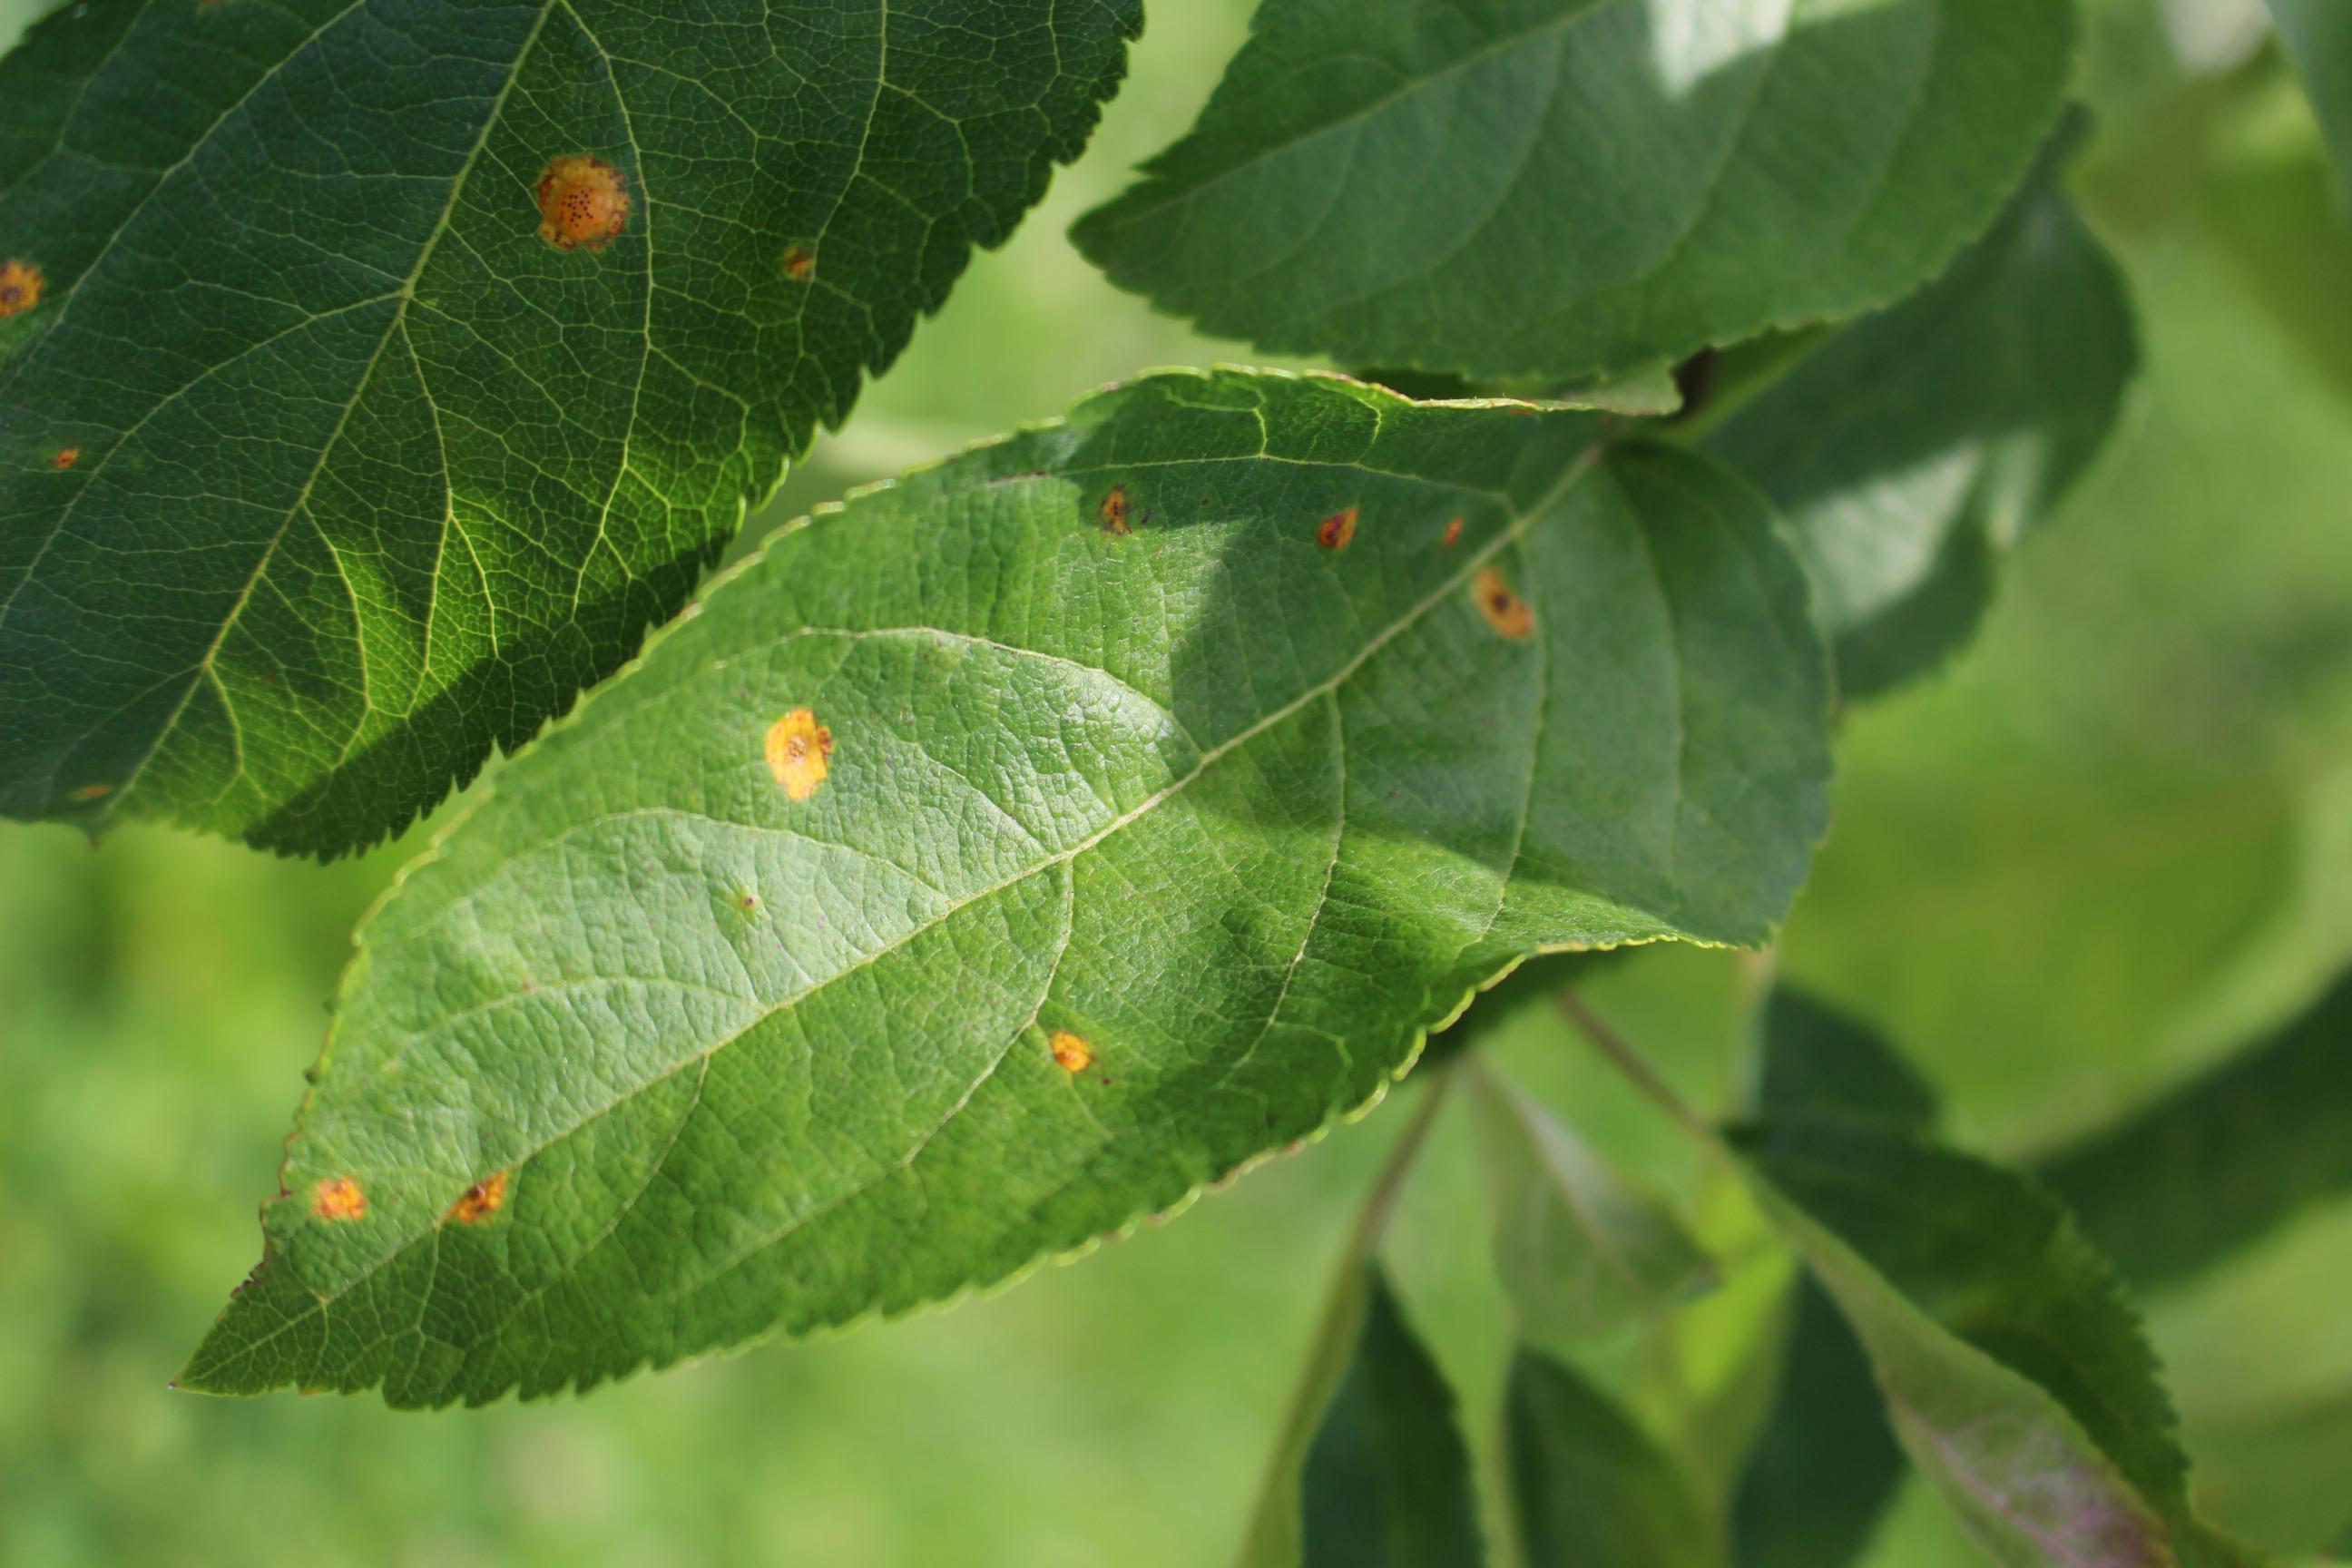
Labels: rust